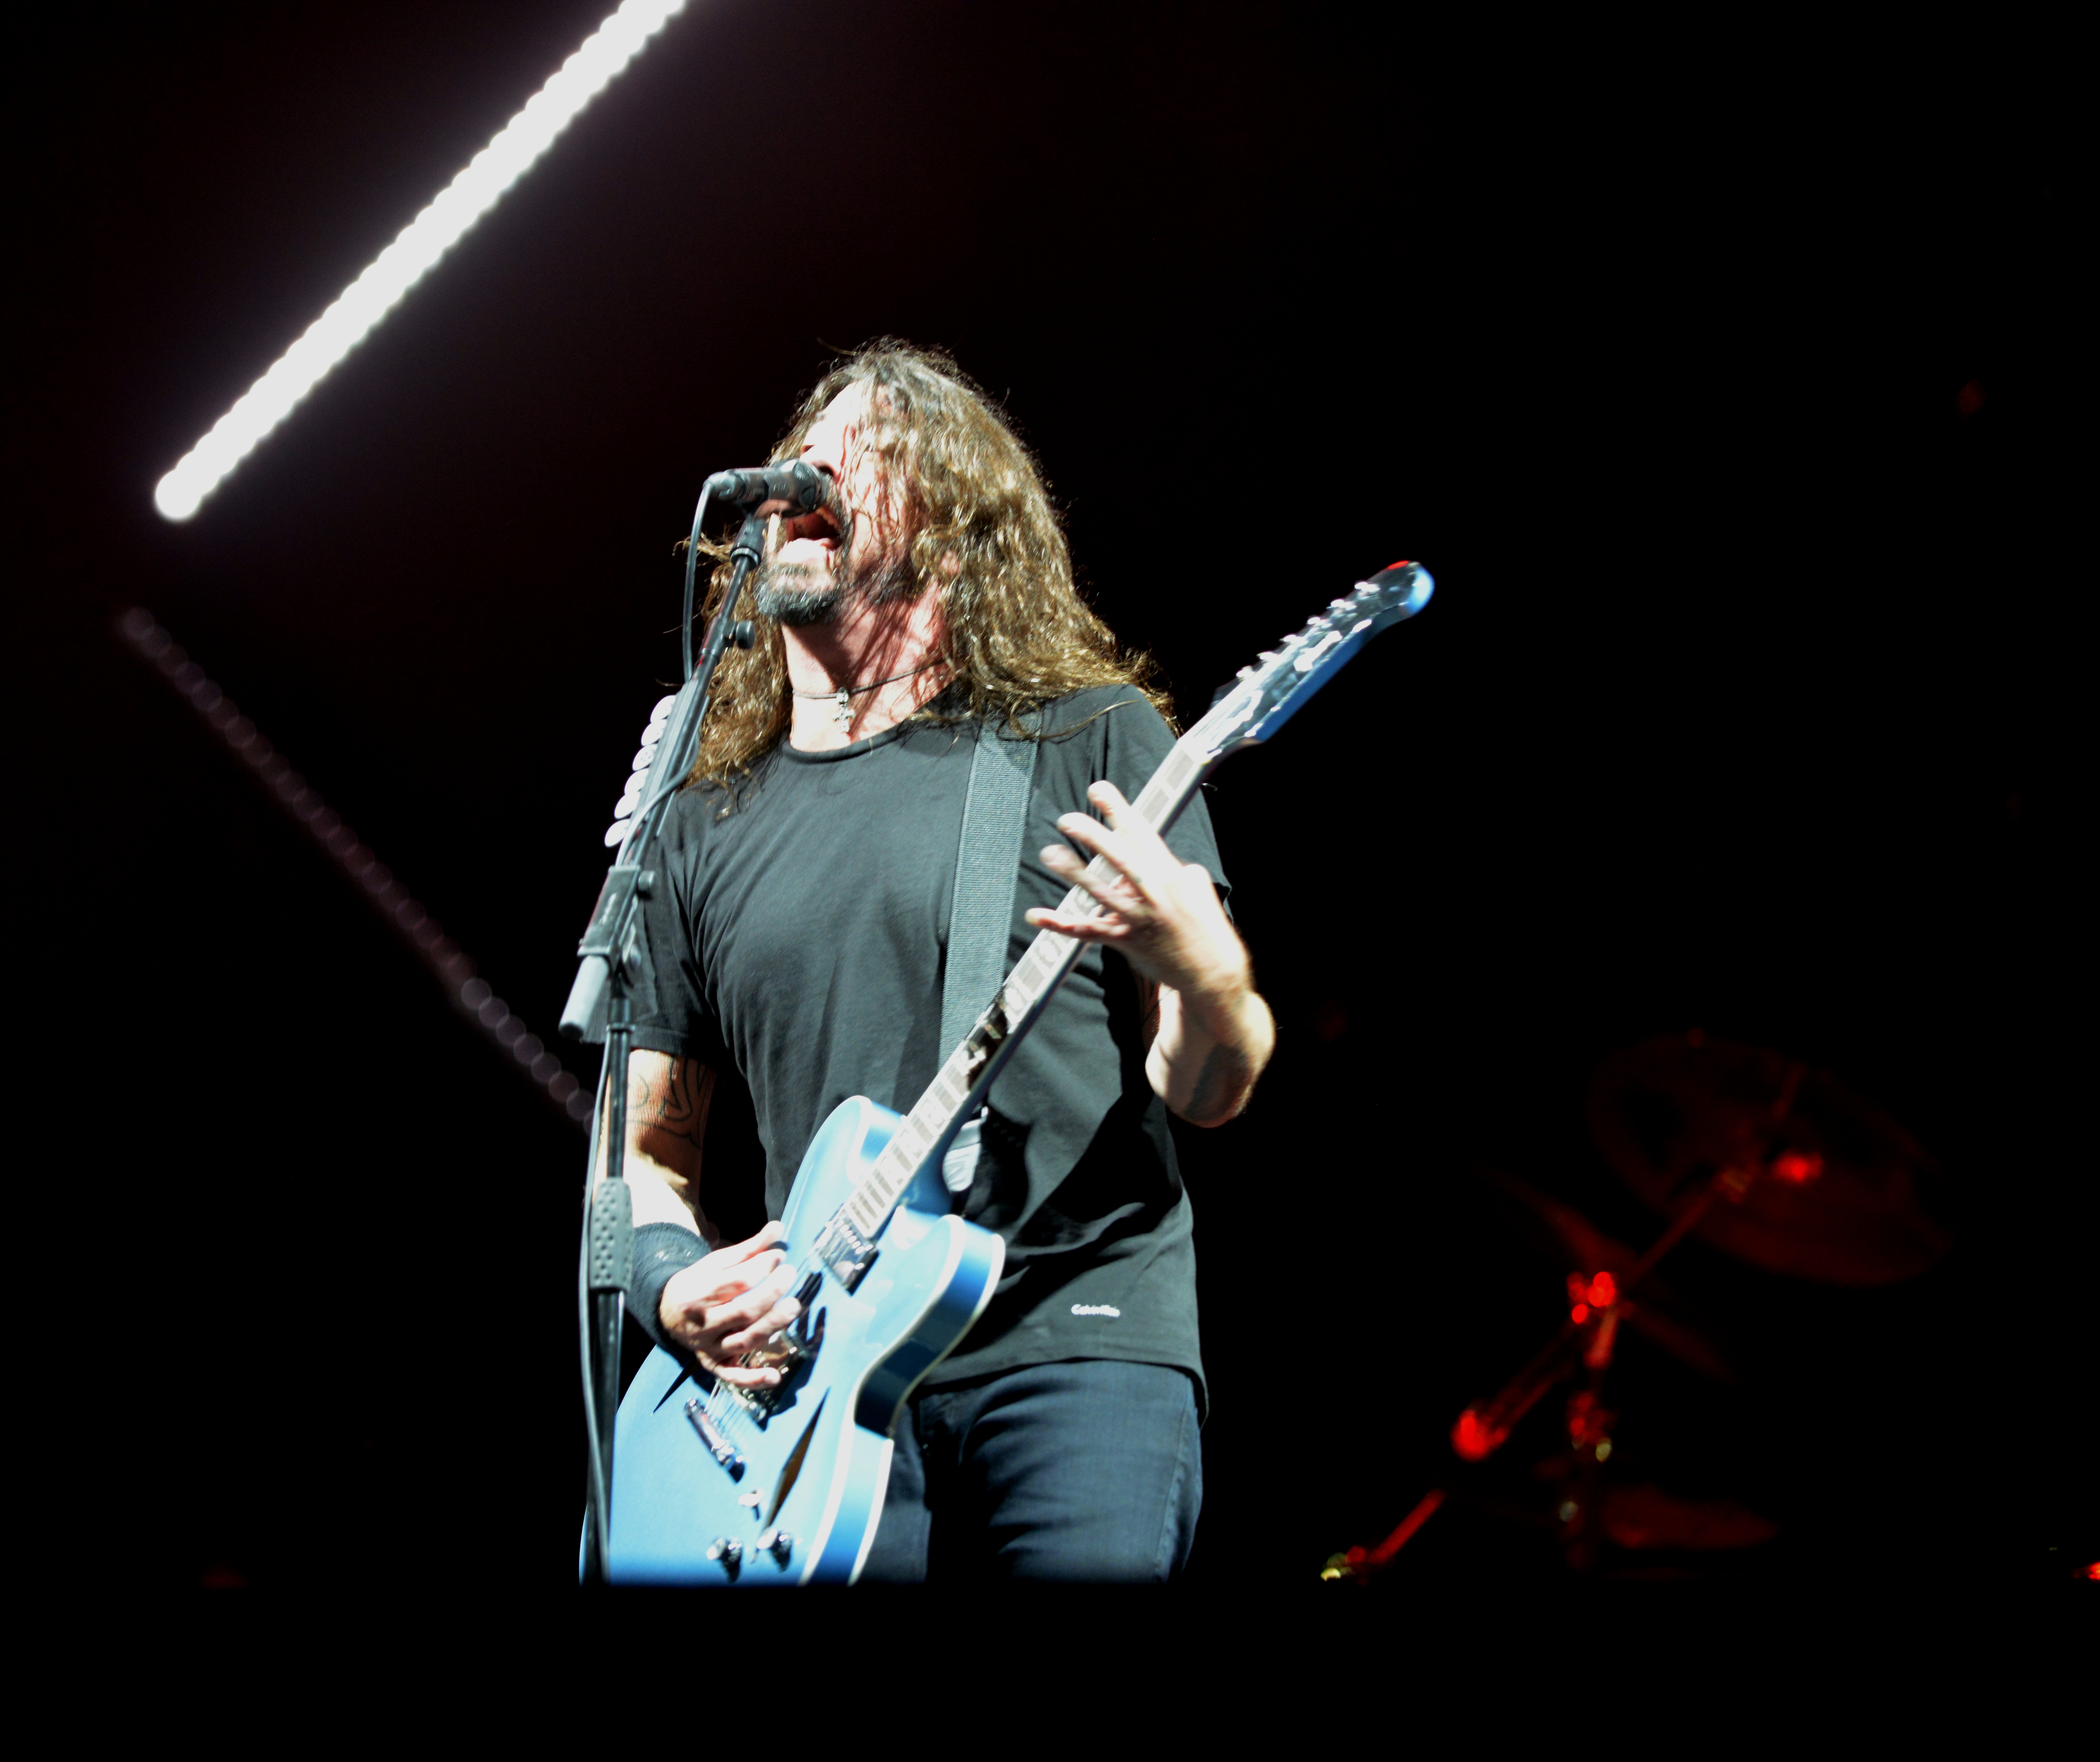
rock, guitarist, musician, performance, music, bassist, plucked string instruments, guitar, performing arts, string instrument, stage, concert, musical instrument, entertainment, darkness, music artist, string instrument accessory, singing, event, microphone, bass guitar, performance art, guitar accessory, rock concert, public event, pop music, musical instrument accessory, electric guitar, musical ensemble, song, slide guitar